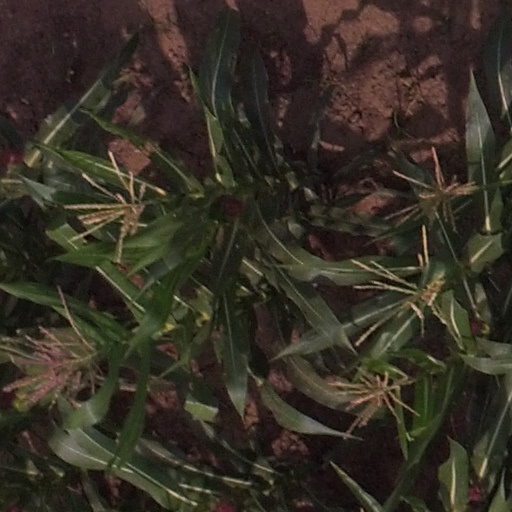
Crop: maize; corn